Pacific Rim Uprising

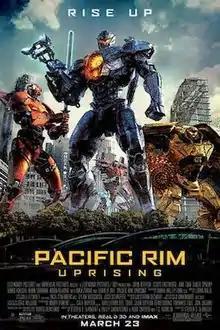
Theatrical release poster

Pacific Rim Uprising is a 2018 American science fiction monster film directed by Steven S. DeKnight and written by DeKnight, Emily Carmichael, Kira Snyder and T. S. Nowlin. It is the second installment in the "Pacific Rim" franchise. Guillermo del Toro, director of the first movie, serves as a producer. The sequel stars John Boyega, Scott Eastwood, Cailee Spaeny, Jing Tian, Adria Arjona and Zhang Jin, with Rinko Kikuchi, Charlie Day, and Burn Gorman returning from the original film. Set ten years after the events of the first film, "Pacific Rim Uprising" sees former pilot, and Marshal Stacker Pentecost's son, Jake returning to the Pan Pacific Defense Corps to prevent a renewed Kaiju–giant sea monsters threat sent by the extraterrestrial Precursors.